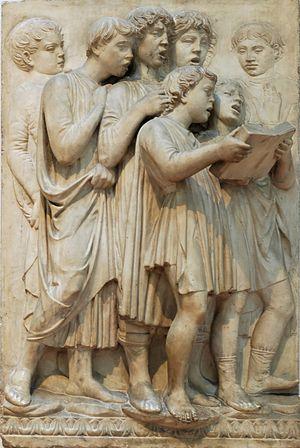
Chœur de garçons, illustration du psaume 150 (Laudate Dominum). Panneau décorant la cantoria (tribune des chantres), en fait un balcon pour l'orgue du Dôme installé en 1438. Musée de l'Œuvre du Dôme de Florence, Italie. Marbre.